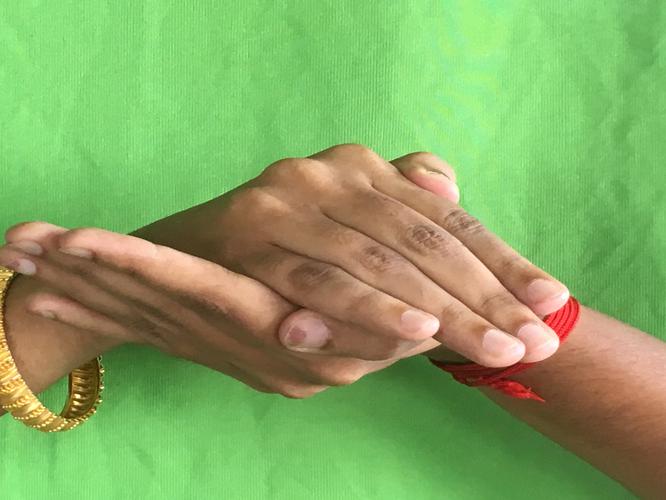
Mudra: Samputa
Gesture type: double_hand